Eric Thorne

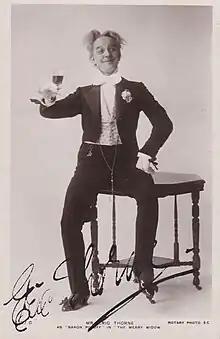
Thorne as Baron Popoffin "The Merry Widow"

Frederick Thomas Thorne (1862 – 26 November 1922), stage name Eric Thorne, was an English singer and actor in musical theatre and comic opera.